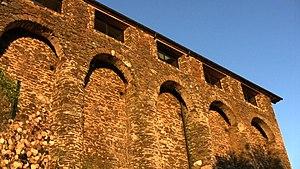
Château de Pomayrols, arcades façade ouest
Le château de Pomayrols est situé au centre du bourg de la commune de Pomayrols, dans le département français de l'Aveyron.